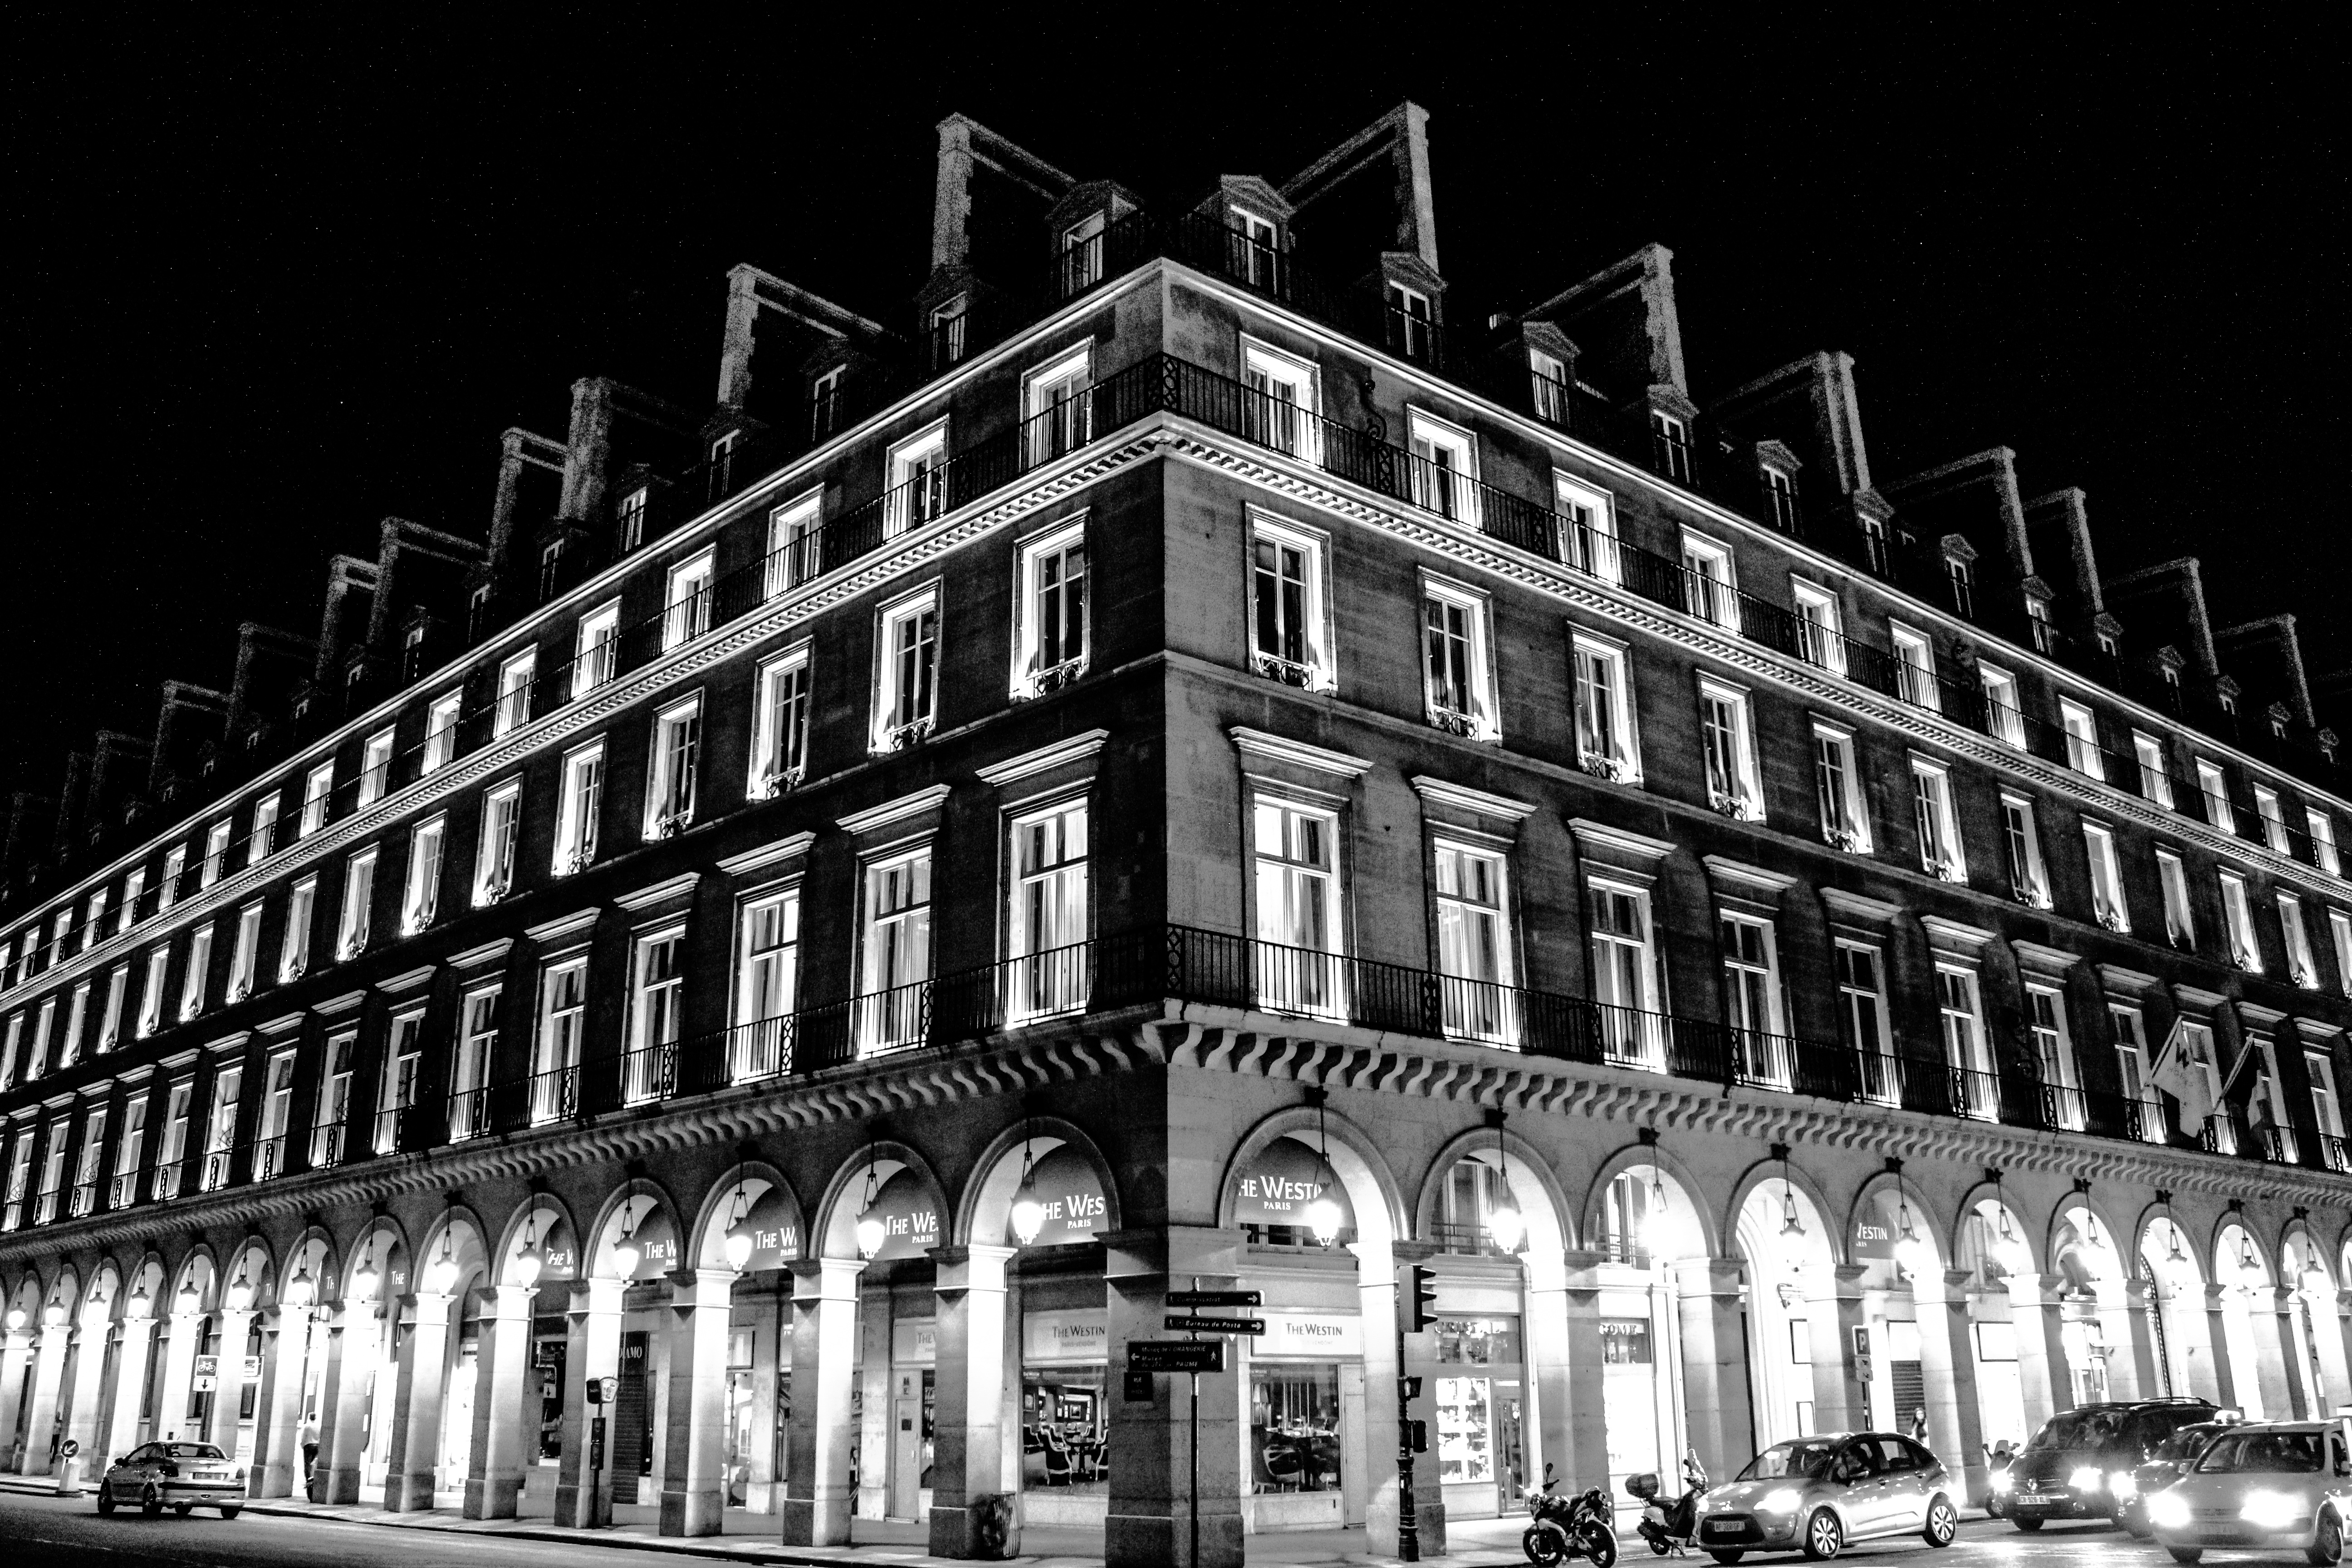
black and white, architecture, night, building, city, cityscape, downtown, landmark, facade, monochrome, tower block, symmetry, shape, metropolis, urban area, monochrome photography, metropolitan area